Hamas in Lebanon

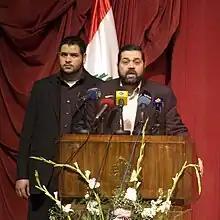
Osama Hamdan, the top representative of Hamas in Lebanon

The Hamas organization has a permanent and established presence in Lebanon. The presence gained prominence following the announcement of the formation of the Al-Aqsa Flood Vanguards unit by Hamas in Beirut in 2023.